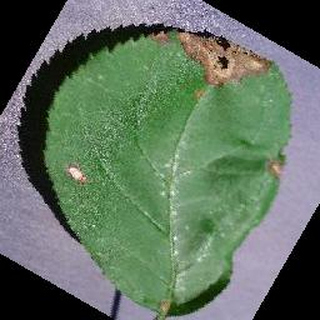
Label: apple_black_rot